Grinder (ice hockey)

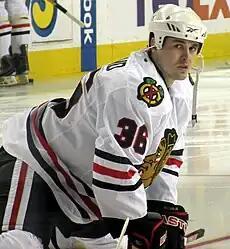
Hockey player warms up prior to a game as he intensely looks at the camera

In ice hockey, a grinder is a player better known for his hard work and checking than his scoring. A grinder is often a player who has limited offensive skills, but is valuable to a hockey team due to physical forechecking skills especially along the boards; for "grinding along the boards". The grinder is not in the spotlight as would be the offensively skilled scoring stars, but they are often fan favorites due to their work effort in games. A grinder is often the player who, by their willingness to endure the physical abuse of going into the corners to dig out the puck, often sets up the goals by getting the puck to the team's offensive stars. It is common belief in hockey that a good team needs a balance of scoring stars and grinders.